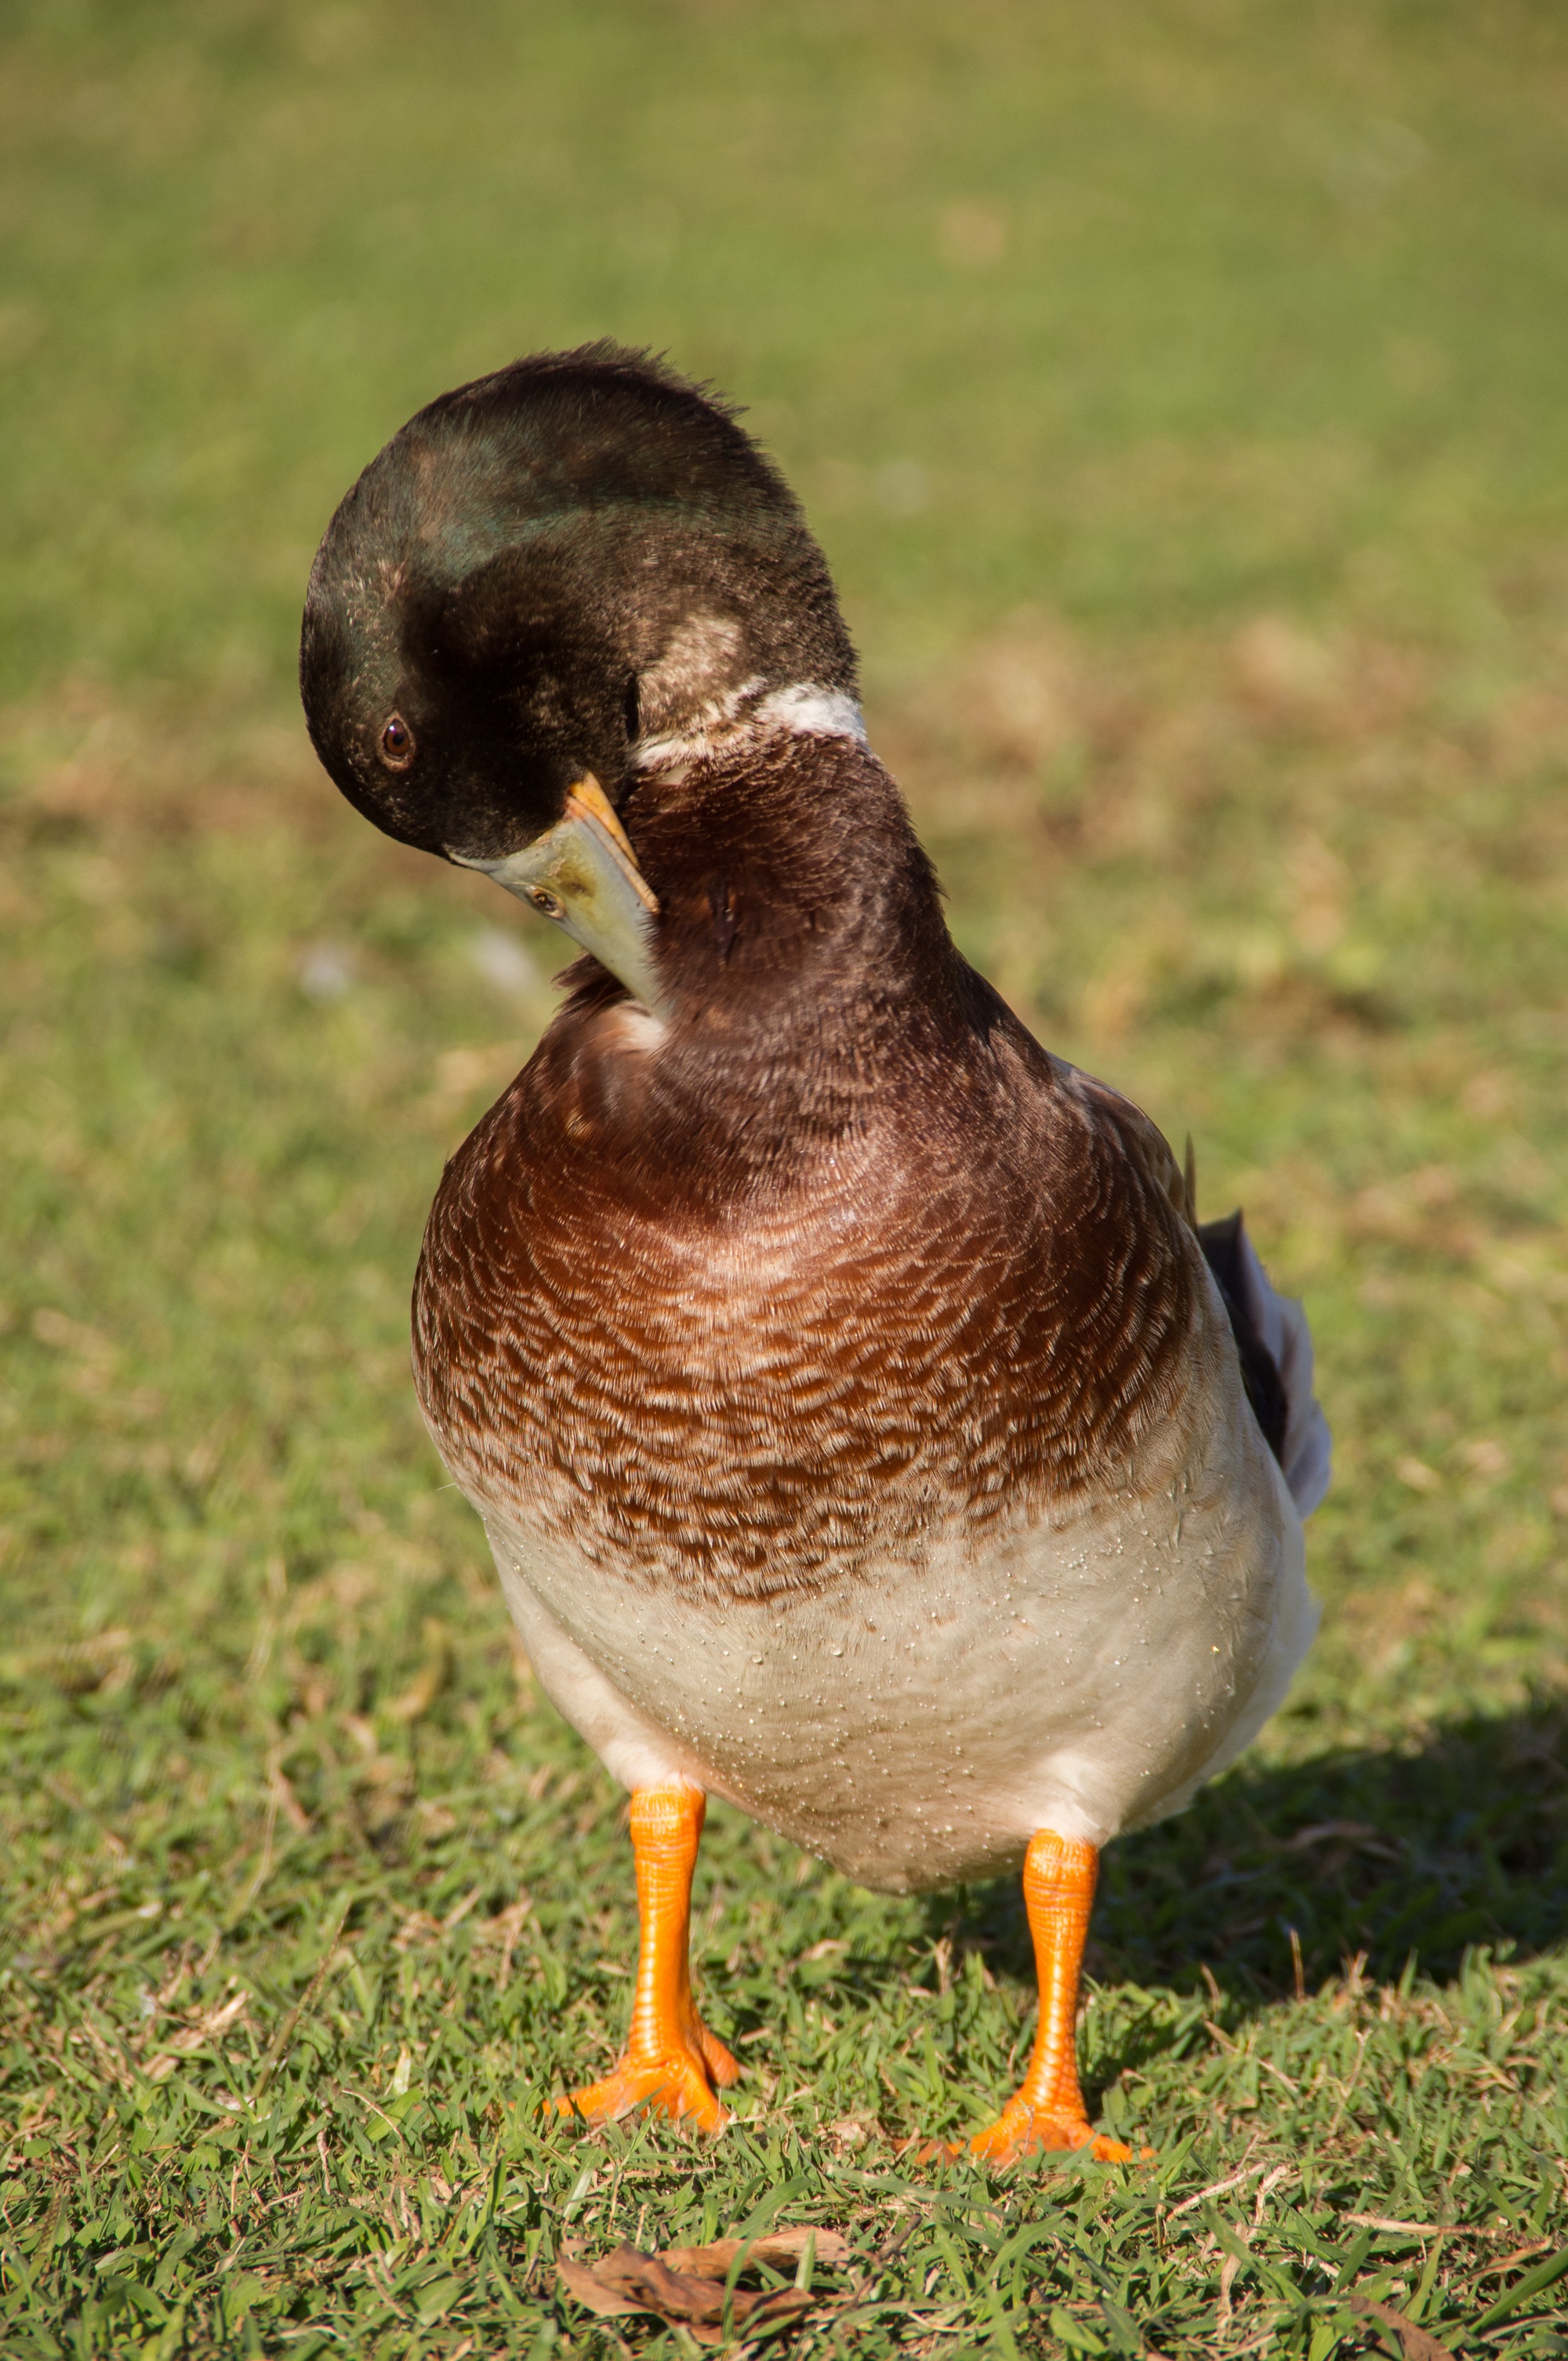
grass, bird, male, wildlife, wild, beak, brown, fauna, australia, duck, feathers, goose, vertebrate, waterfowl, queensland, water bird, mallard, preening, ducks geese and swans